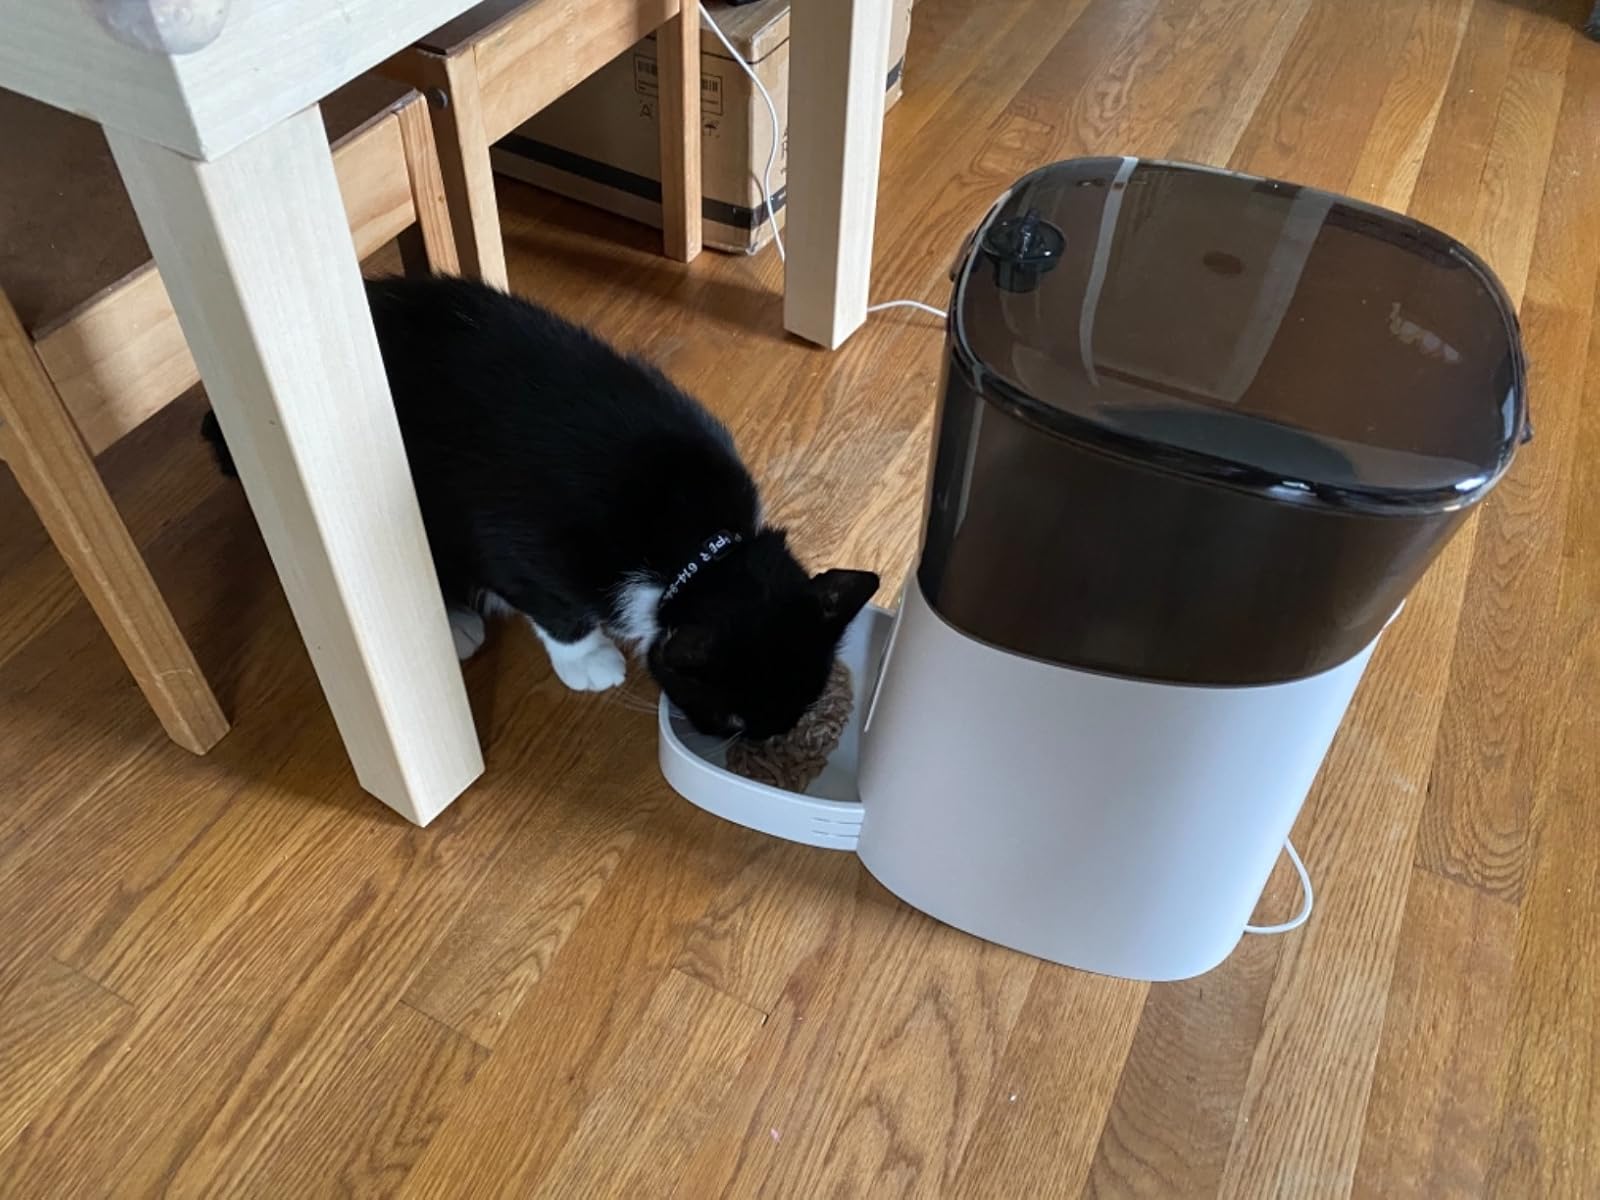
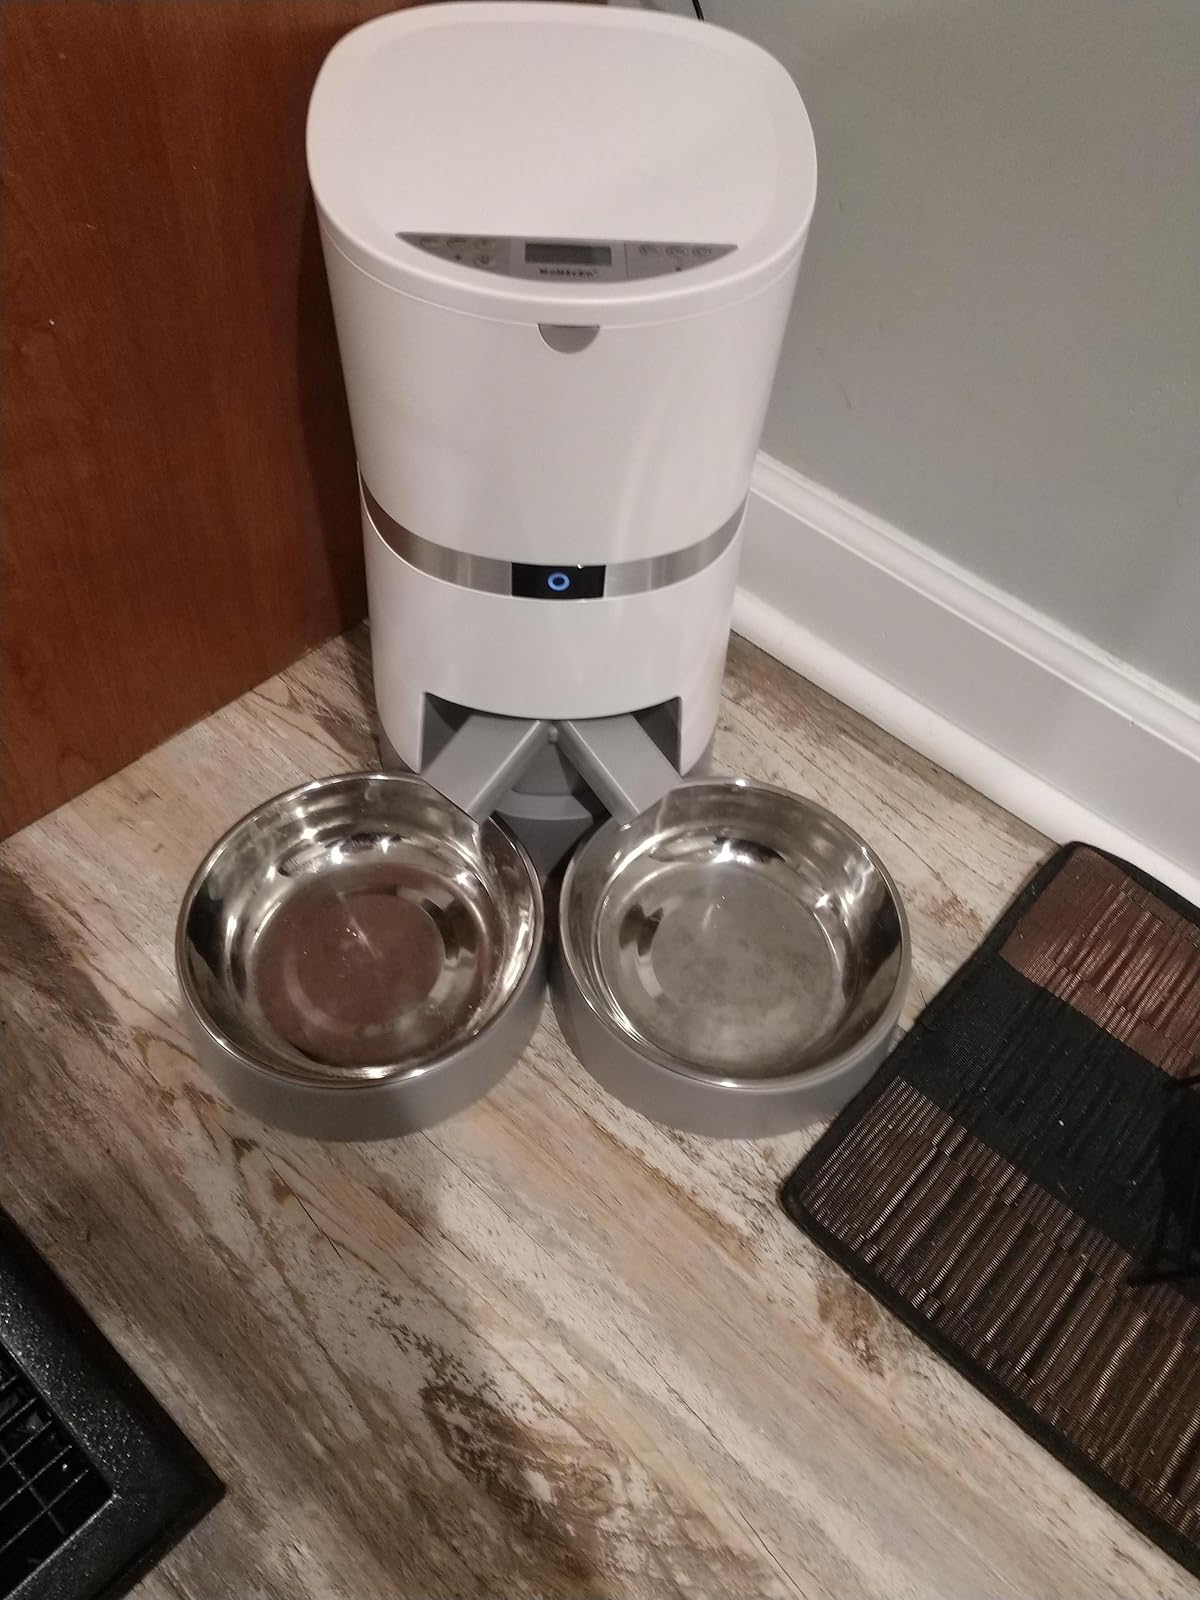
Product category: items_feeder
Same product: no